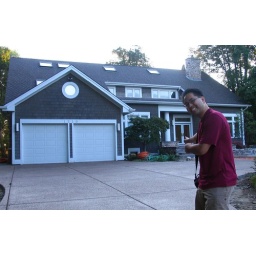
My house by the lake someday, oh yes someday...